1994 Hong Kong electoral reform

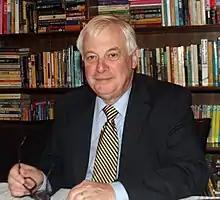
Chris Patten, the last Governor of Hong Kong who took the leading role in the electoral reform.

On 7 October 1992 during his inaugural policy address to the Legislative Council, Chris Patten announced his 1994-95 electoral arrangements. The proposal included: